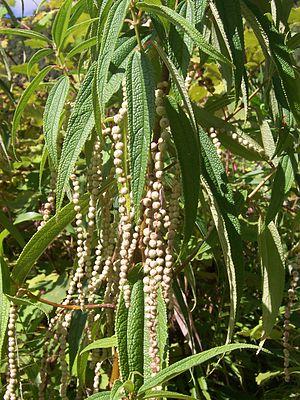
bois chapelet
La Bœhmère à fleurs pendantes est une plante arbustive de la famille des Urticacées, originaire d'Asie tempérée et d'Asie tropicale, et introduite en République de Maurice et à La Réunion.